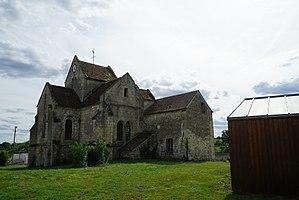
vue de Blanzy.
L'église Sainte-Geneviève est une église située à Blanzy-lès-Fismes, en France.